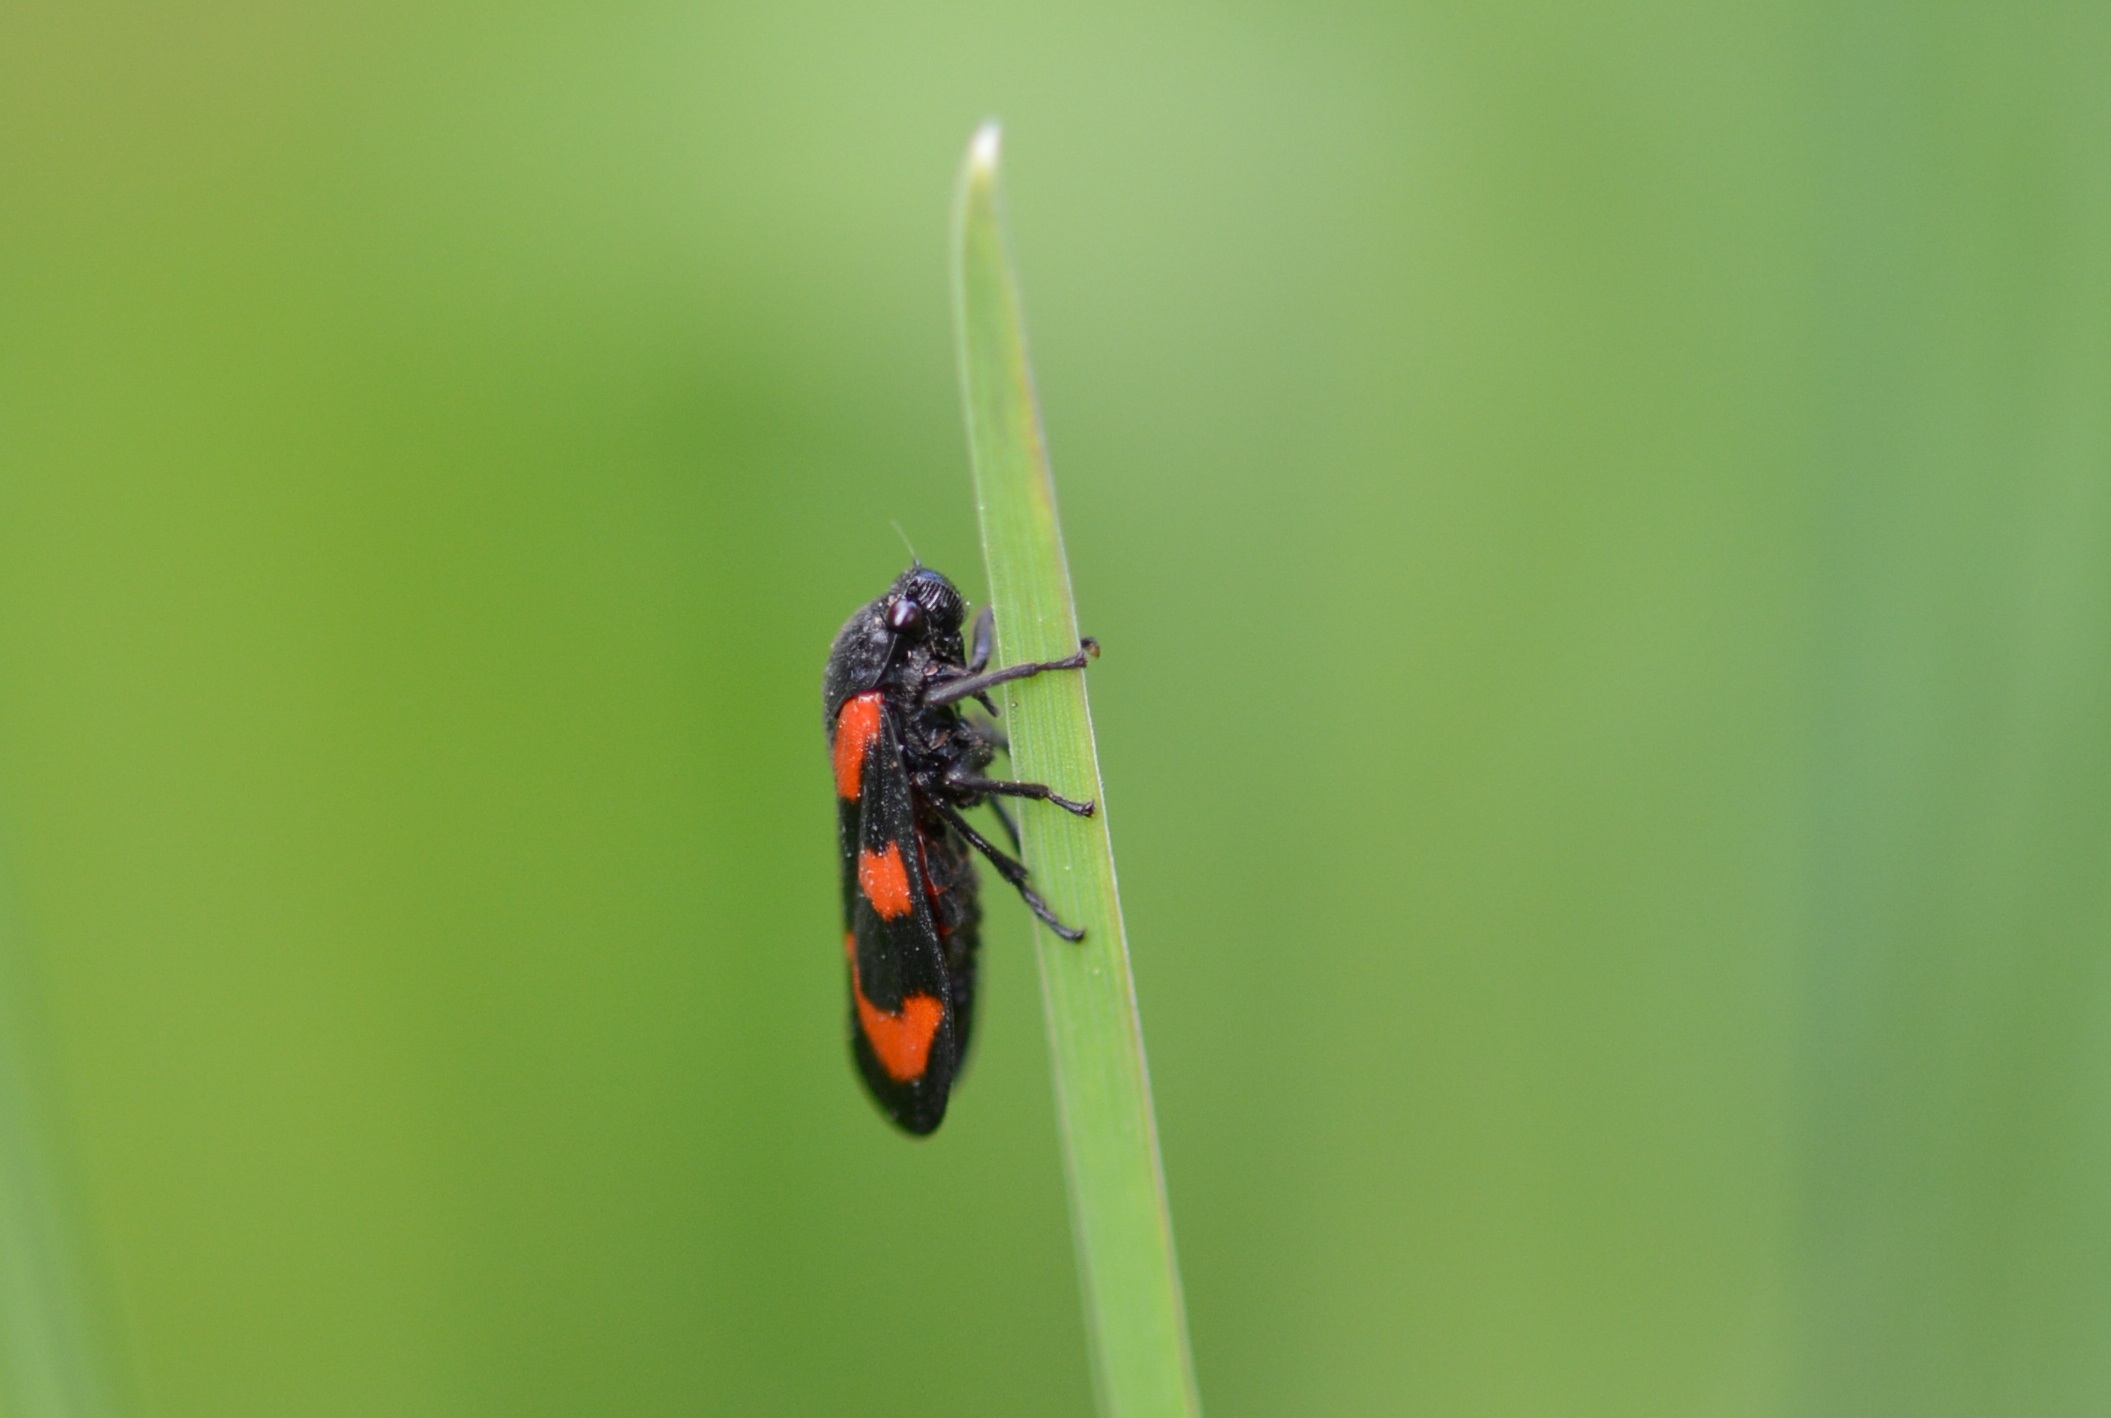
nature, photography, animal, green, insect, fauna, invertebrate, close up, dragonfly, damselfly, beetle, macro photography, arthropod, halm, plant stem, dragonflies and damseflies